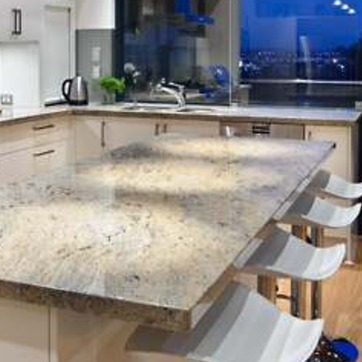
Material: polishedstone